Athlete's foot

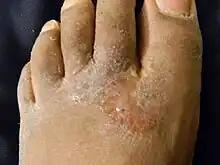
Athlete's foot

Athlete's foot is divided into four categories or presentations: chronic interdigital, plantar (chronic scaly; aka "moccasin foot"), acute ulcerative, and vesiculobullous. "Interdigital" means between the toes. "Plantar" here refers to the sole of the foot. The ulcerative condition includes macerated lesions with scaly borders. Maceration is the softening and breaking down of skin due to extensive exposure to moisture. A vesiculobullous disease is a type of mucocutaneous disease characterized by vesicles and bullae (blisters). Both vesicles and bullae are fluid-filled lesions, and they are distinguished by size (vesicles being less than 5 mm and bullae being larger than 5 mm, depending upon what definition is used).